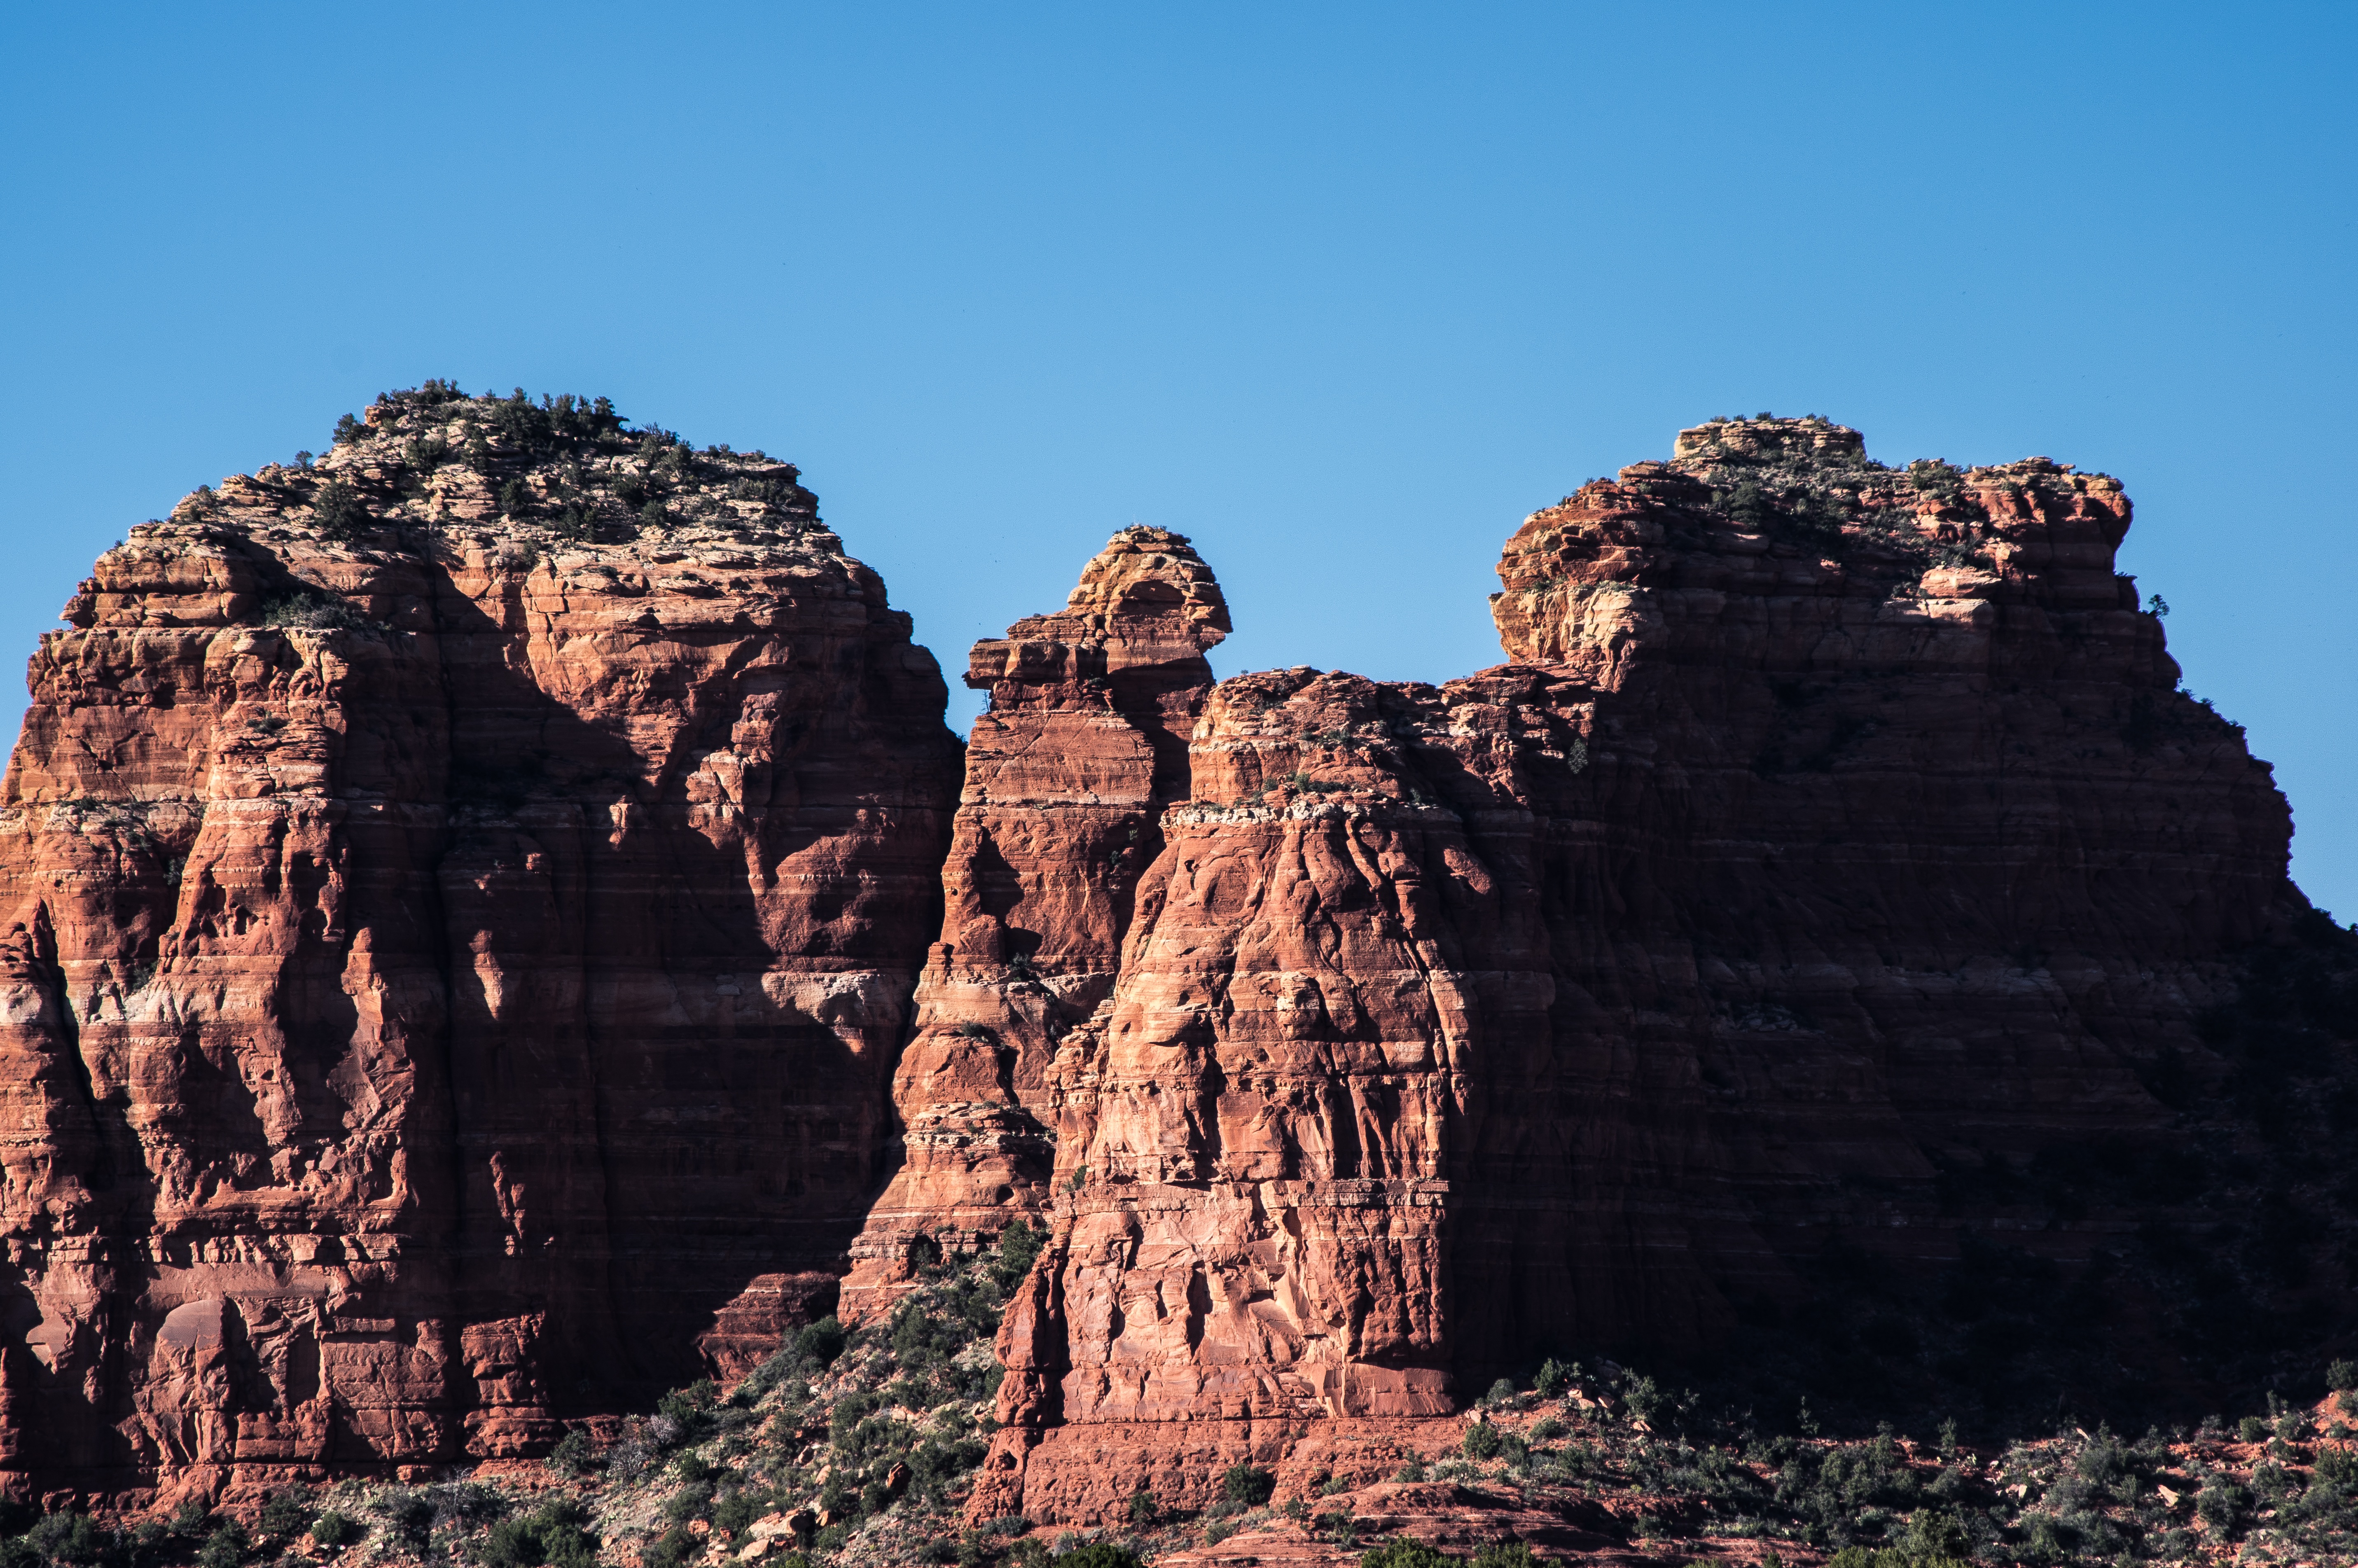
rock, architecture, formation, cliff, arch, landmark, canyon, terrain, national park, material, geology, temple, badlands, wadi, butte, landform, natural arch, ancient history